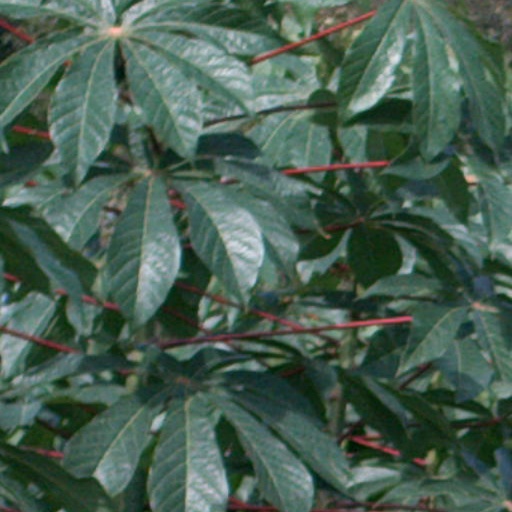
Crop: cassava